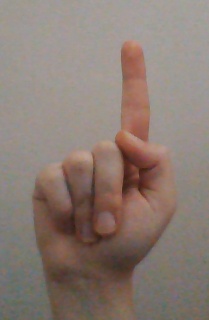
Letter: bb